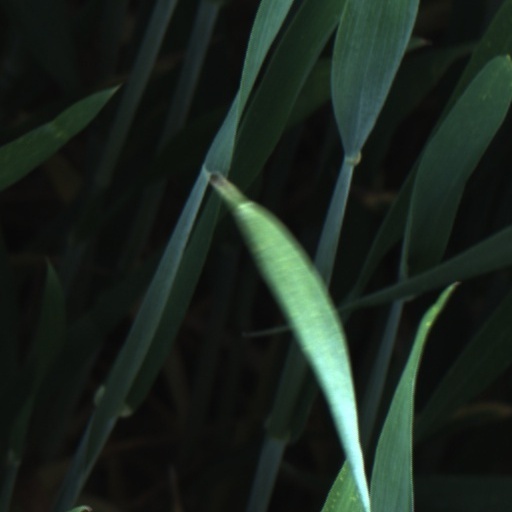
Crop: wheat